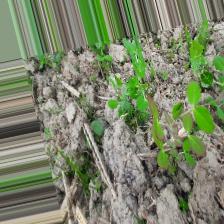
Label: Lentil Rust